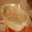
Label: bowl